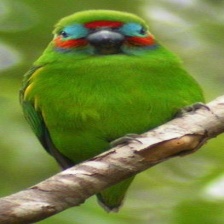
Species: DOUBLE EYED FIG PARROT
Scientific name: CYCLOPSITTA DIOPHTHALMA